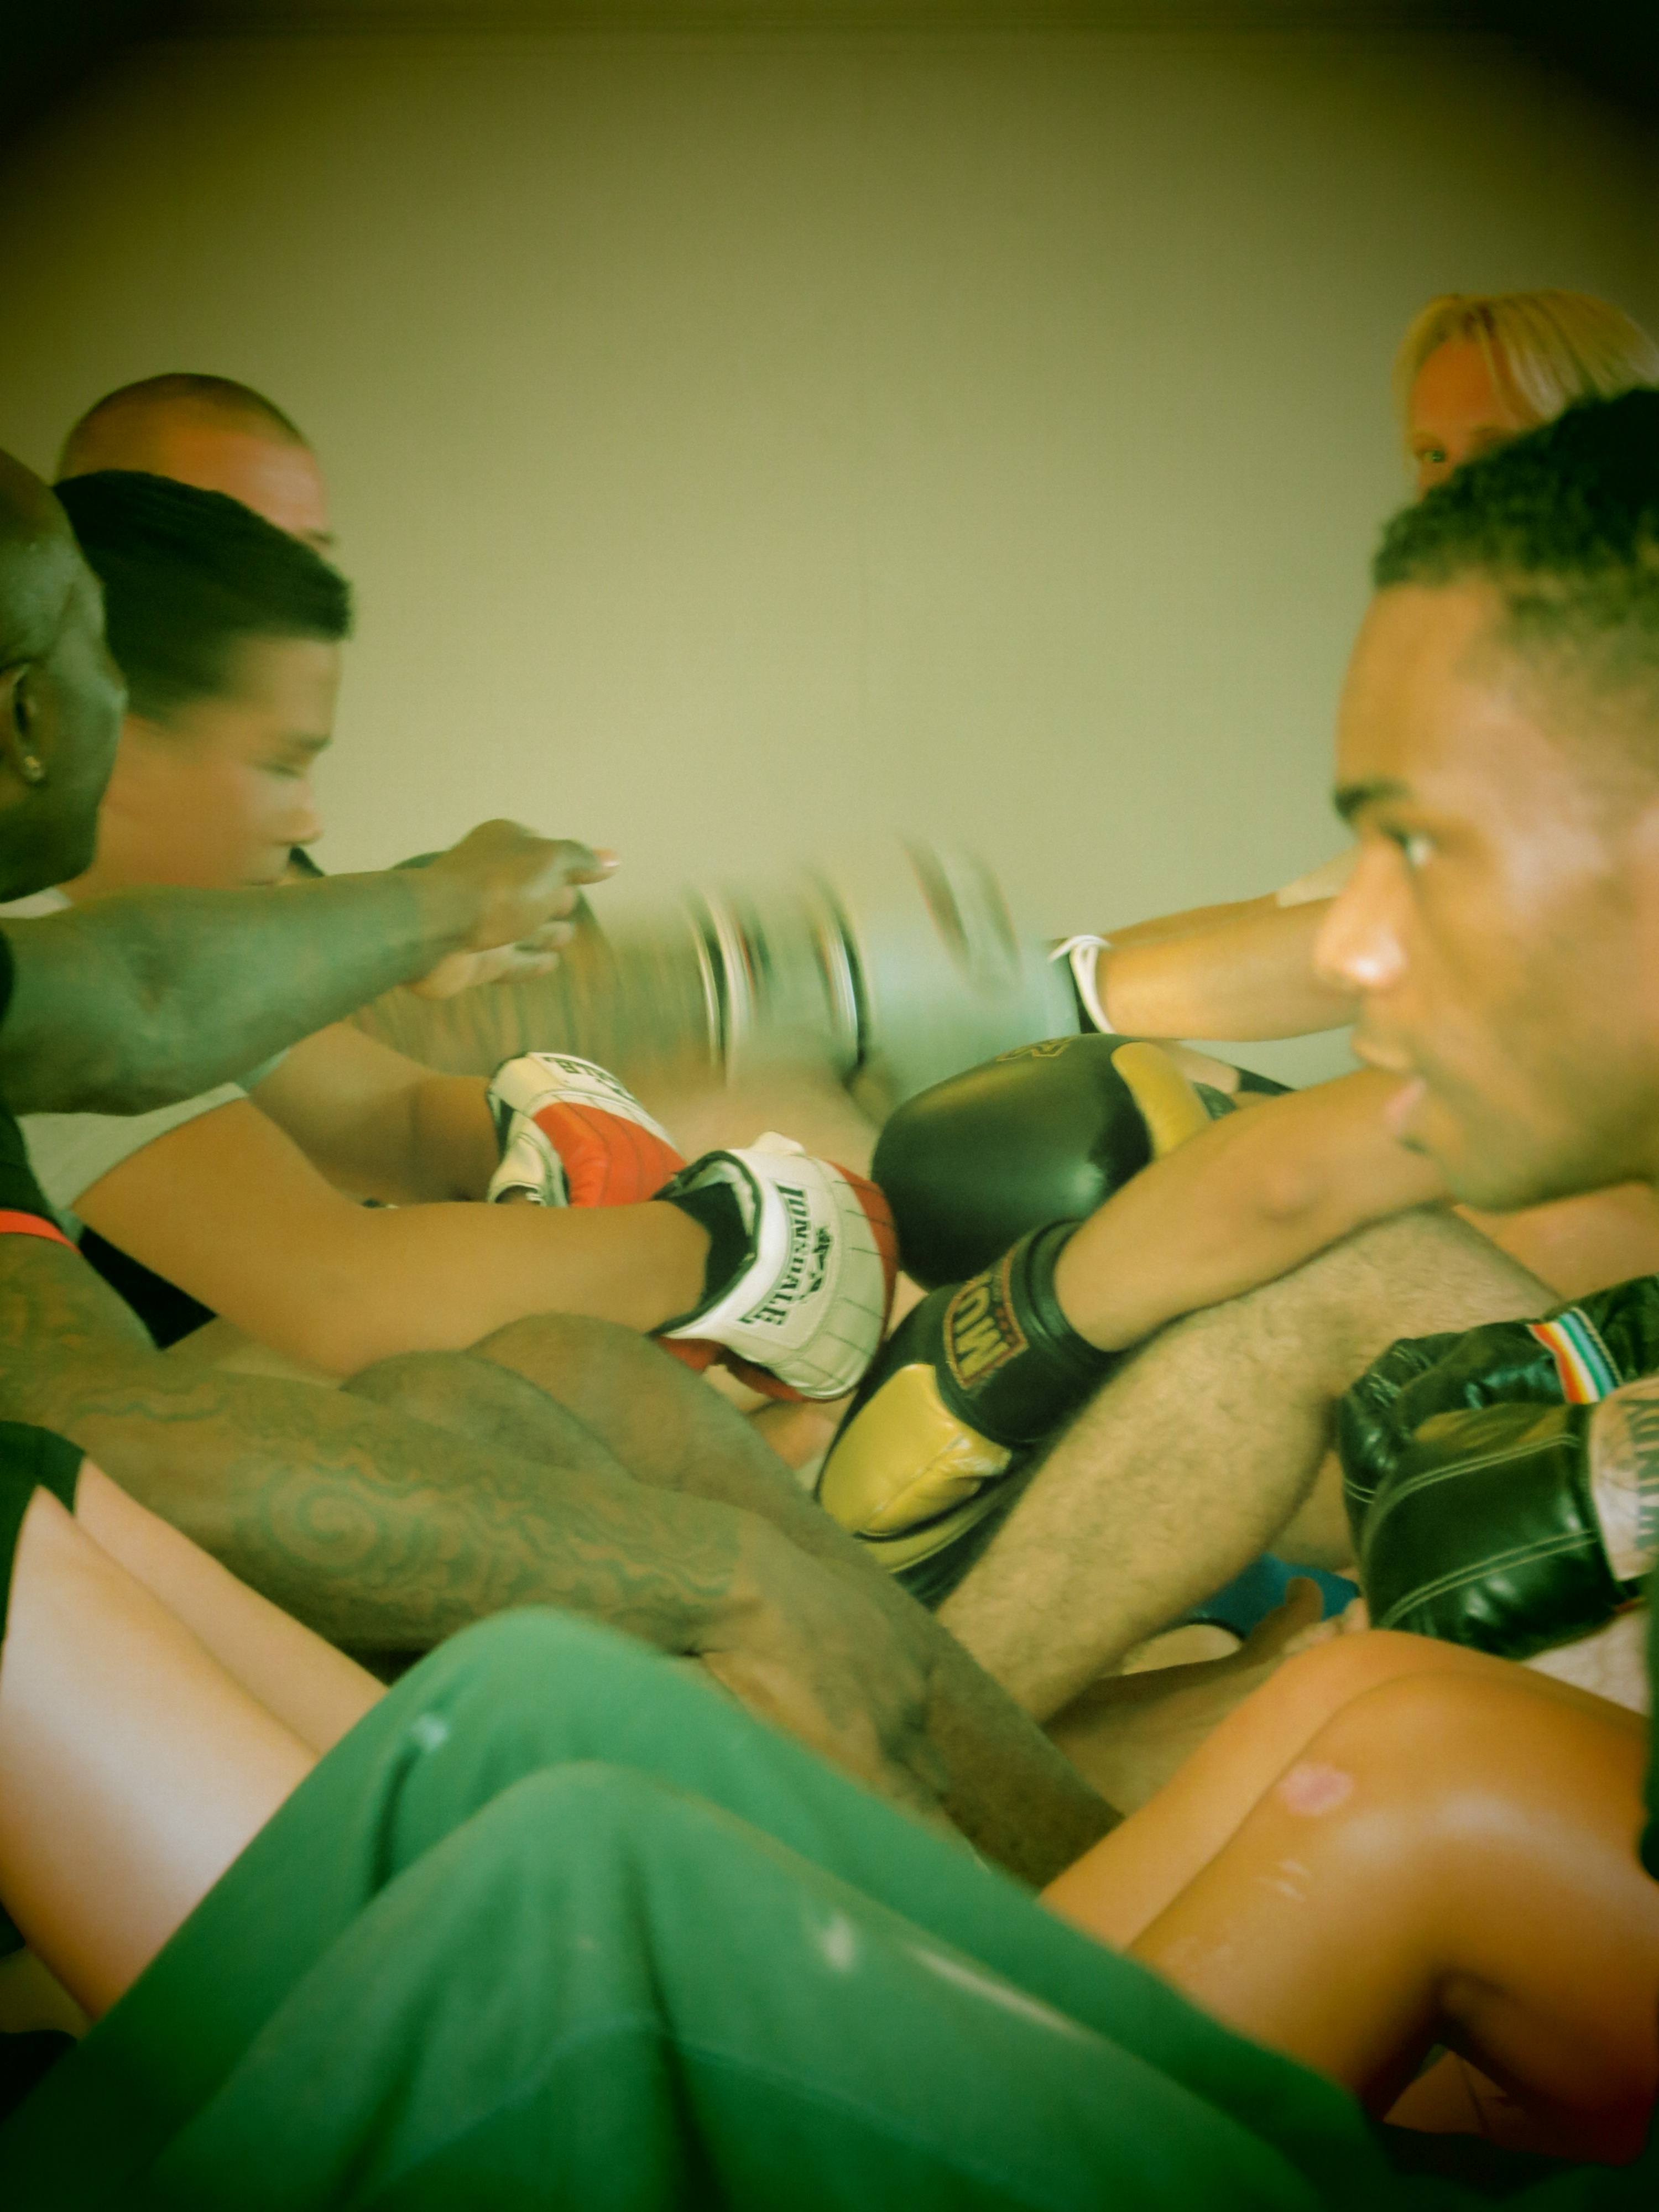
hand, person, girl, photography, flower, green, color, training, child, smile, close up, boxing, fun, skin, beauty, endurance, interaction, discipline